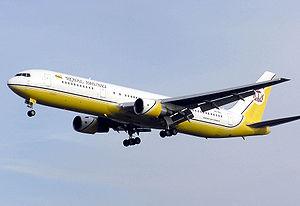
Royal Brunei Airlines est la compagnie aérienne nationale et publique du sultanat de Brunei.